Buddhism in the West

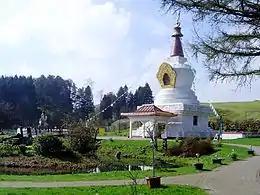
The main stupa at Kagyu Samye Ling Monastery and Tibetan Centre, Scotland.

In Brazil, the first Tibetan Buddhist center, the Tarthang Tulku Nyingma Center, was founded in 1988 in São Paulo. During the 90s, there was a rise in interest in Tibetan Buddhism, and other forms of Asian Buddhism such as Thai, Chinese, Korean and Vietnamese traditions are also present in the country. In other Latin American countries such as Argentina and Peru, there was also the introduction of Buddhism through immigration and conversion, though populations remain small (20,000 in Argentina in 2012). Japanese Zen and Tibetan Buddhism has been especially influential in these countries in the post-war 20th century.